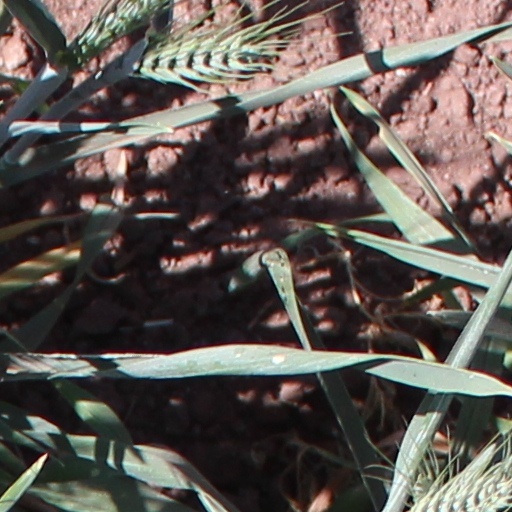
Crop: wheat